Force Publique

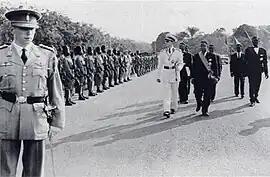

From 1916 onwards, the "Force Publique" grew to reach a strength of three mobile "Groupes" (brigades), Kivu, Ruzizi, and Tanganyika, comprising a total of 15 battalions, from the static garrison and police force of 1914. However, it did take until late 1915 for the "Force Publique" to finish preparations for a large scale offensive on German East Africa. The allied powers, the British Empire and Belgium, launched a coordinated attack on the German colony; by 1916 the Belgian commander of the "Force Publique", Lieutenant-General Charles Tombeur, had assembled an army of 15,000 men supported by local bearers and advanced to Kigali. Kigali was taken by 6 May 1916. The German army stationed in Urundi was forced to retreat by the numerical superiority of the Belgian army, and by 17 June 1916, Ruanda-Urundi was occupied. The "Force Publique" and the British Lake Force then started a thrust to capture Tabora, an administrative centre of central German East Africa. The army went on to take Tabora on 19 September after heavy fighting. At the time of the Battle of Tabora in September 1916, about 25,000 men were under arms; during the war their actions were supported by more than 260,000 local bearers. In 1916, Tombeur was made Military Governor of the Belgian Occupied East African Territories. After the Mahenge offensive and the capture of Mahenge in 1917, the Belgian Congolese army controlled roughly one-third of German East Africa.